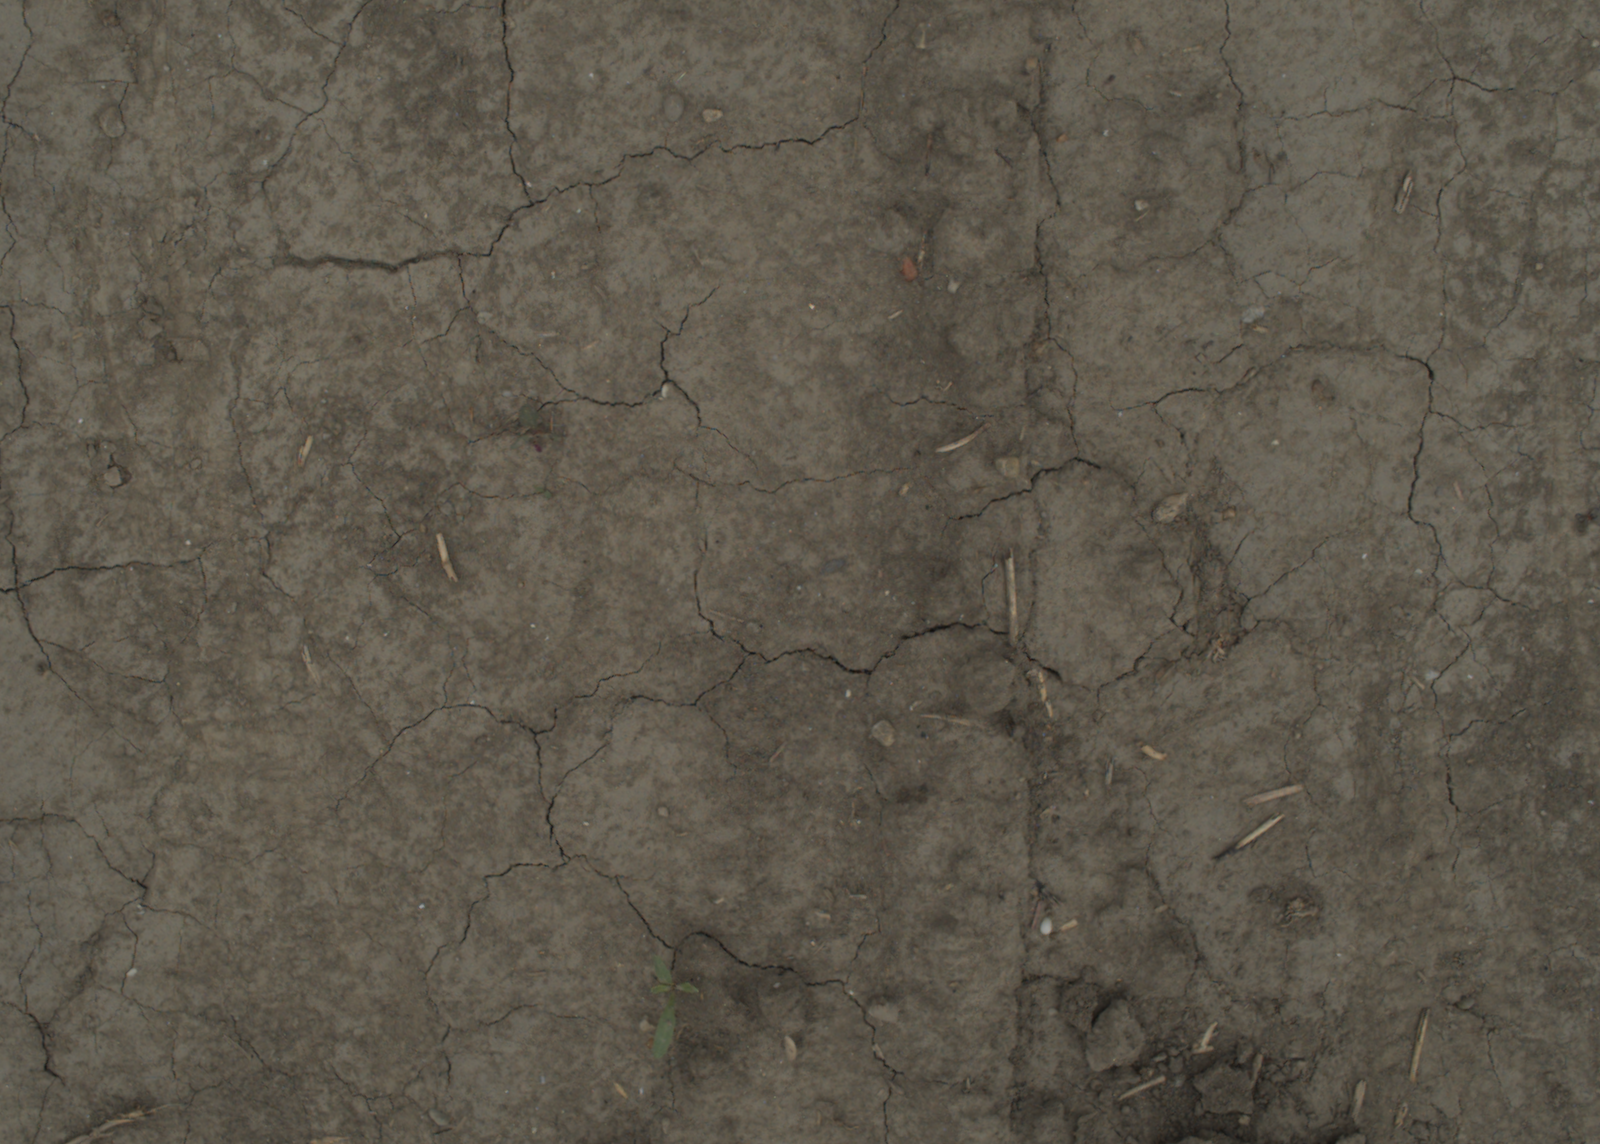
Capture date: 05.07.2021 13:25:23
Weather: cloudy
Wind: medium
Seeding date: 08.06.2021
Plant canopy height (mm): 961